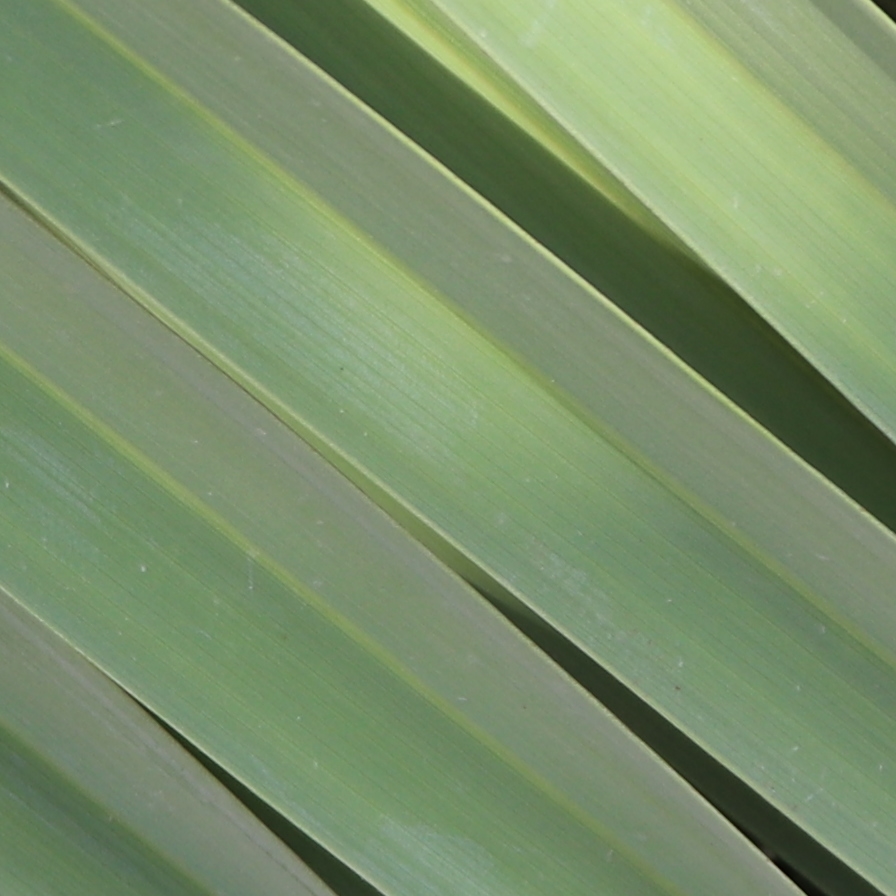
Label: Healthy